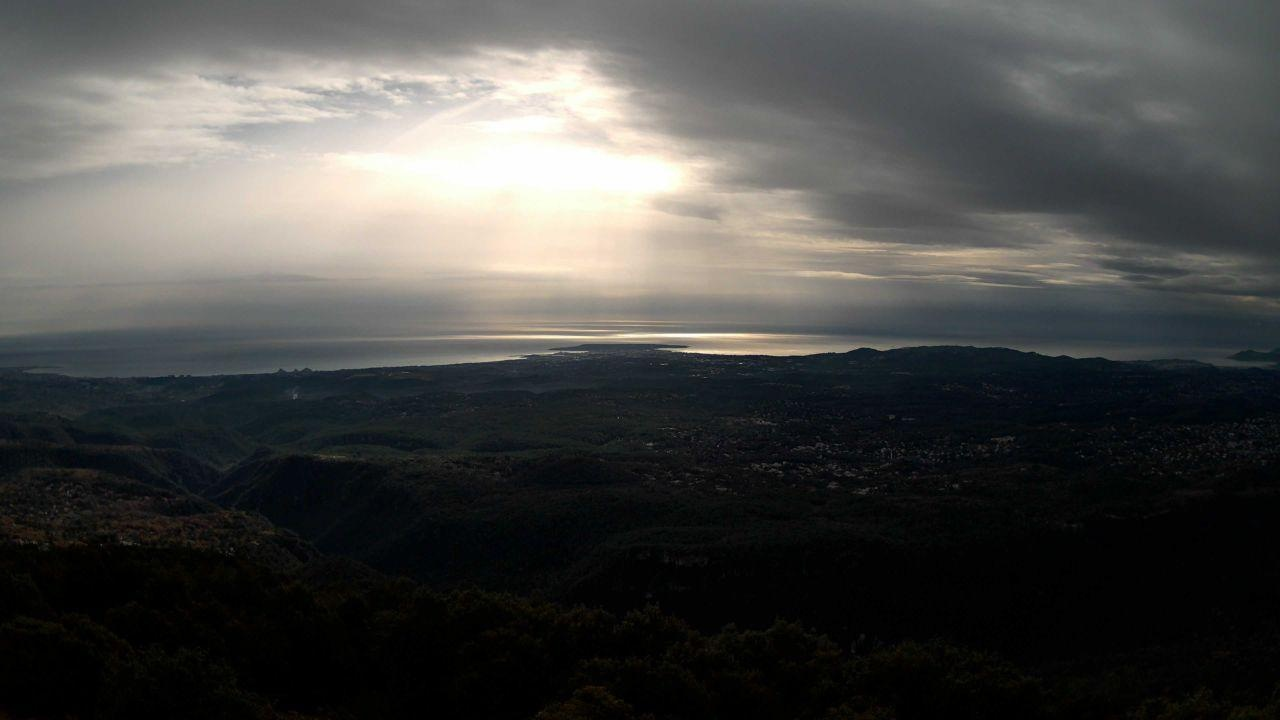
Fire: no
Smoke: yes